Densuș Church

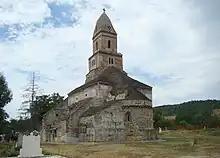
Another exterior view with the two lion statues incorporated in the roof

The tower rises on four levels, with the first level being the roof of the naos' pillar square. The next 3 levels are not separated and the access to their interior is done from the outside of the church. On the top of the naos' there is a small hidden chamber connected to the tower, but not distinguishable from the outside.